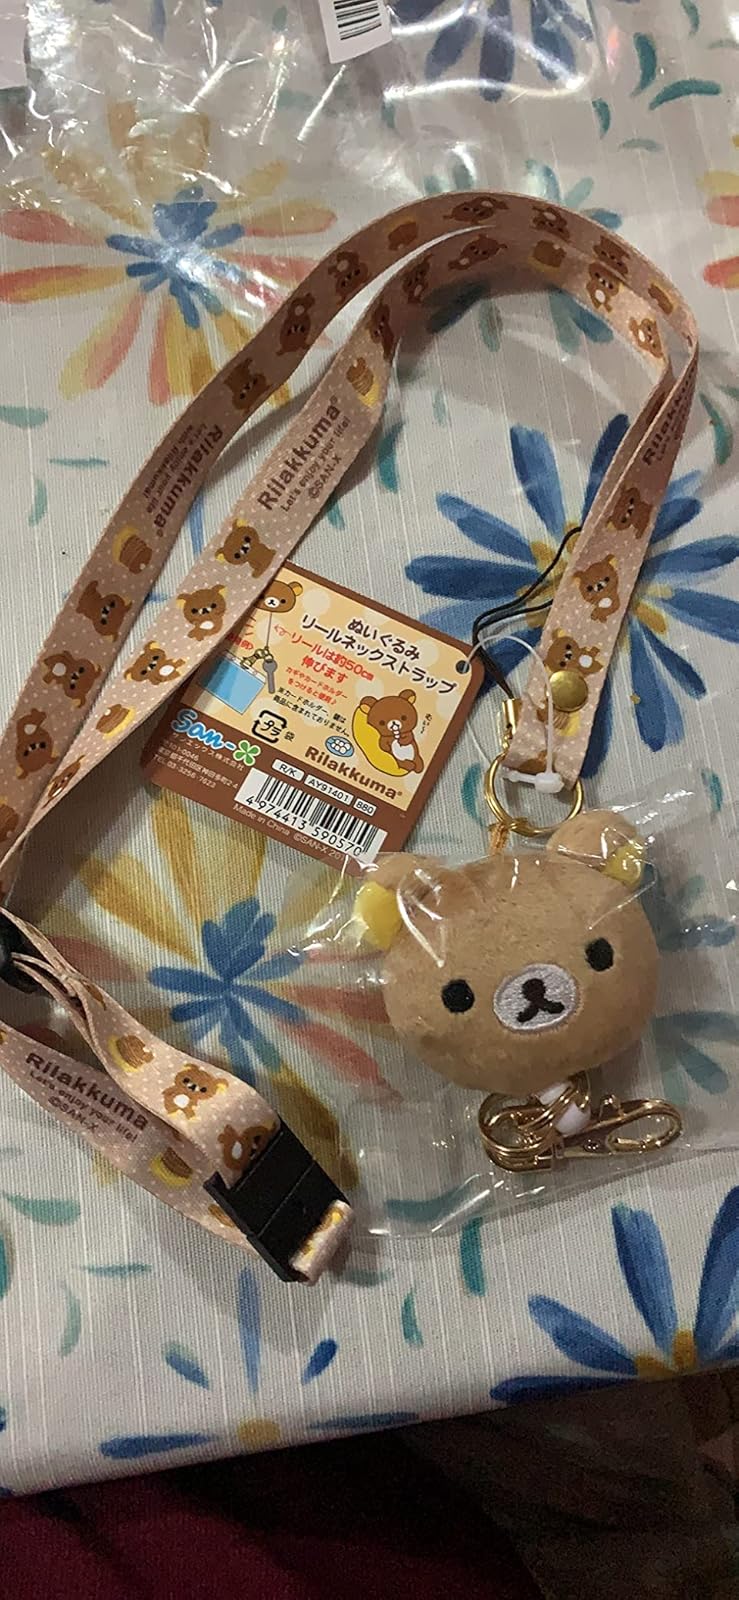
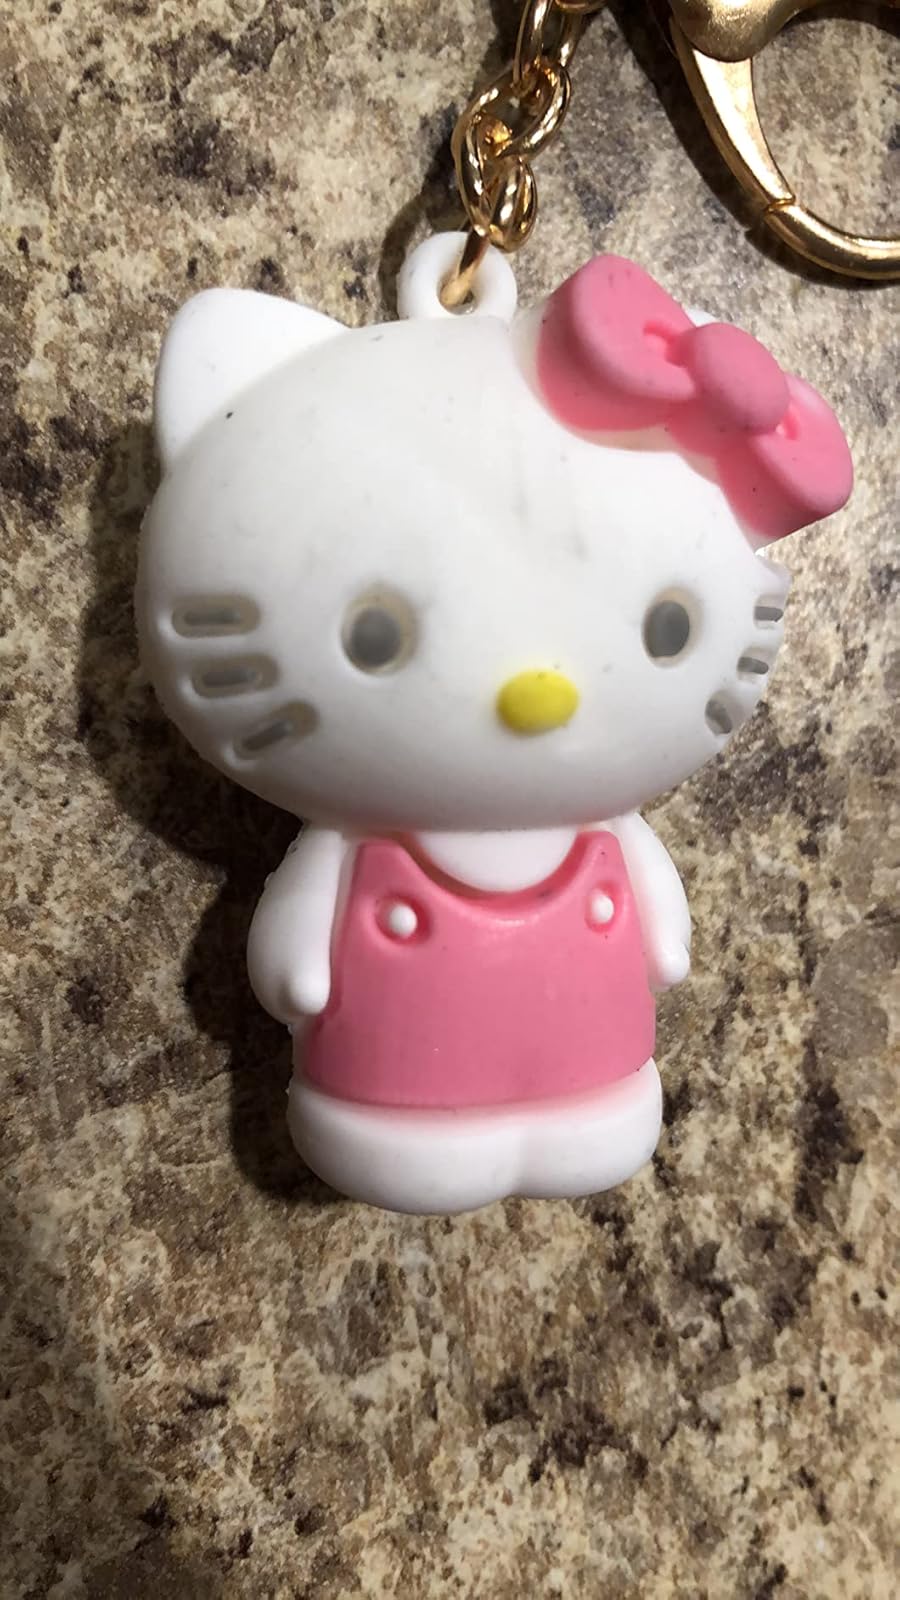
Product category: accessories_keychain
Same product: no